Qadam Qadam Ishq

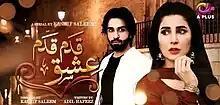

Qadam Qadam Ishq was a 2019 Pakistani drama serial that premiered on A-Plus TV. It was directed by Kashif Saleem and written by Adil Hafeez. It featured Azfar Rehman and Areeba Habib.